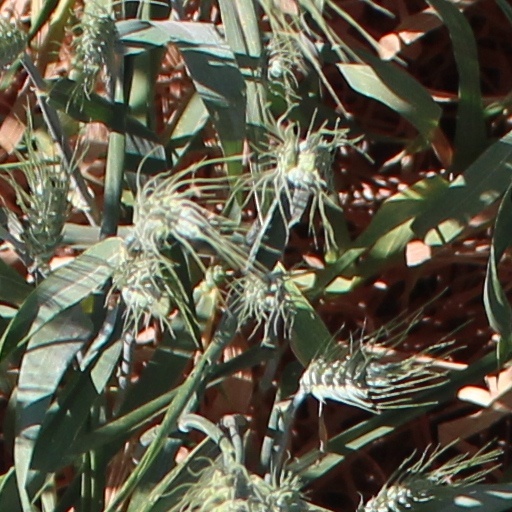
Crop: wheat